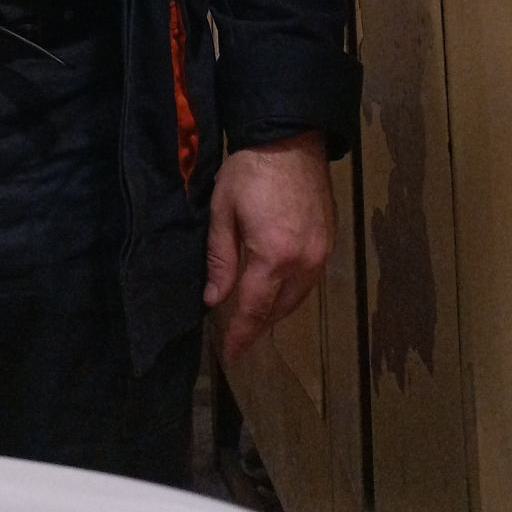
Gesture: no_gesture